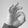
ASL letter: F